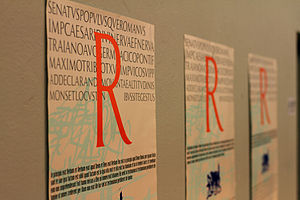
R
R
Bogstavet, R
R er den attende bogstav i det latinske alfabet og i det danske alfabet.